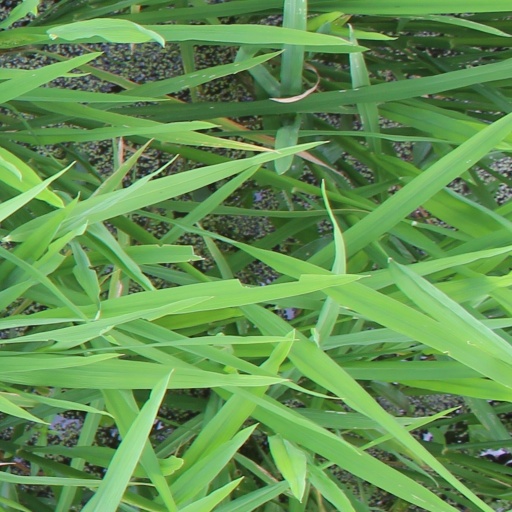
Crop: rice